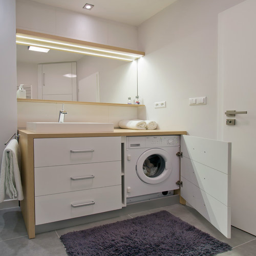
example of a minimalist bathroom design in other with a vessel sink